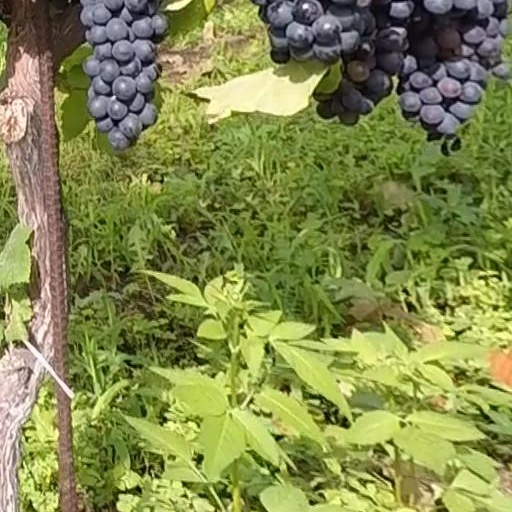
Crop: grape